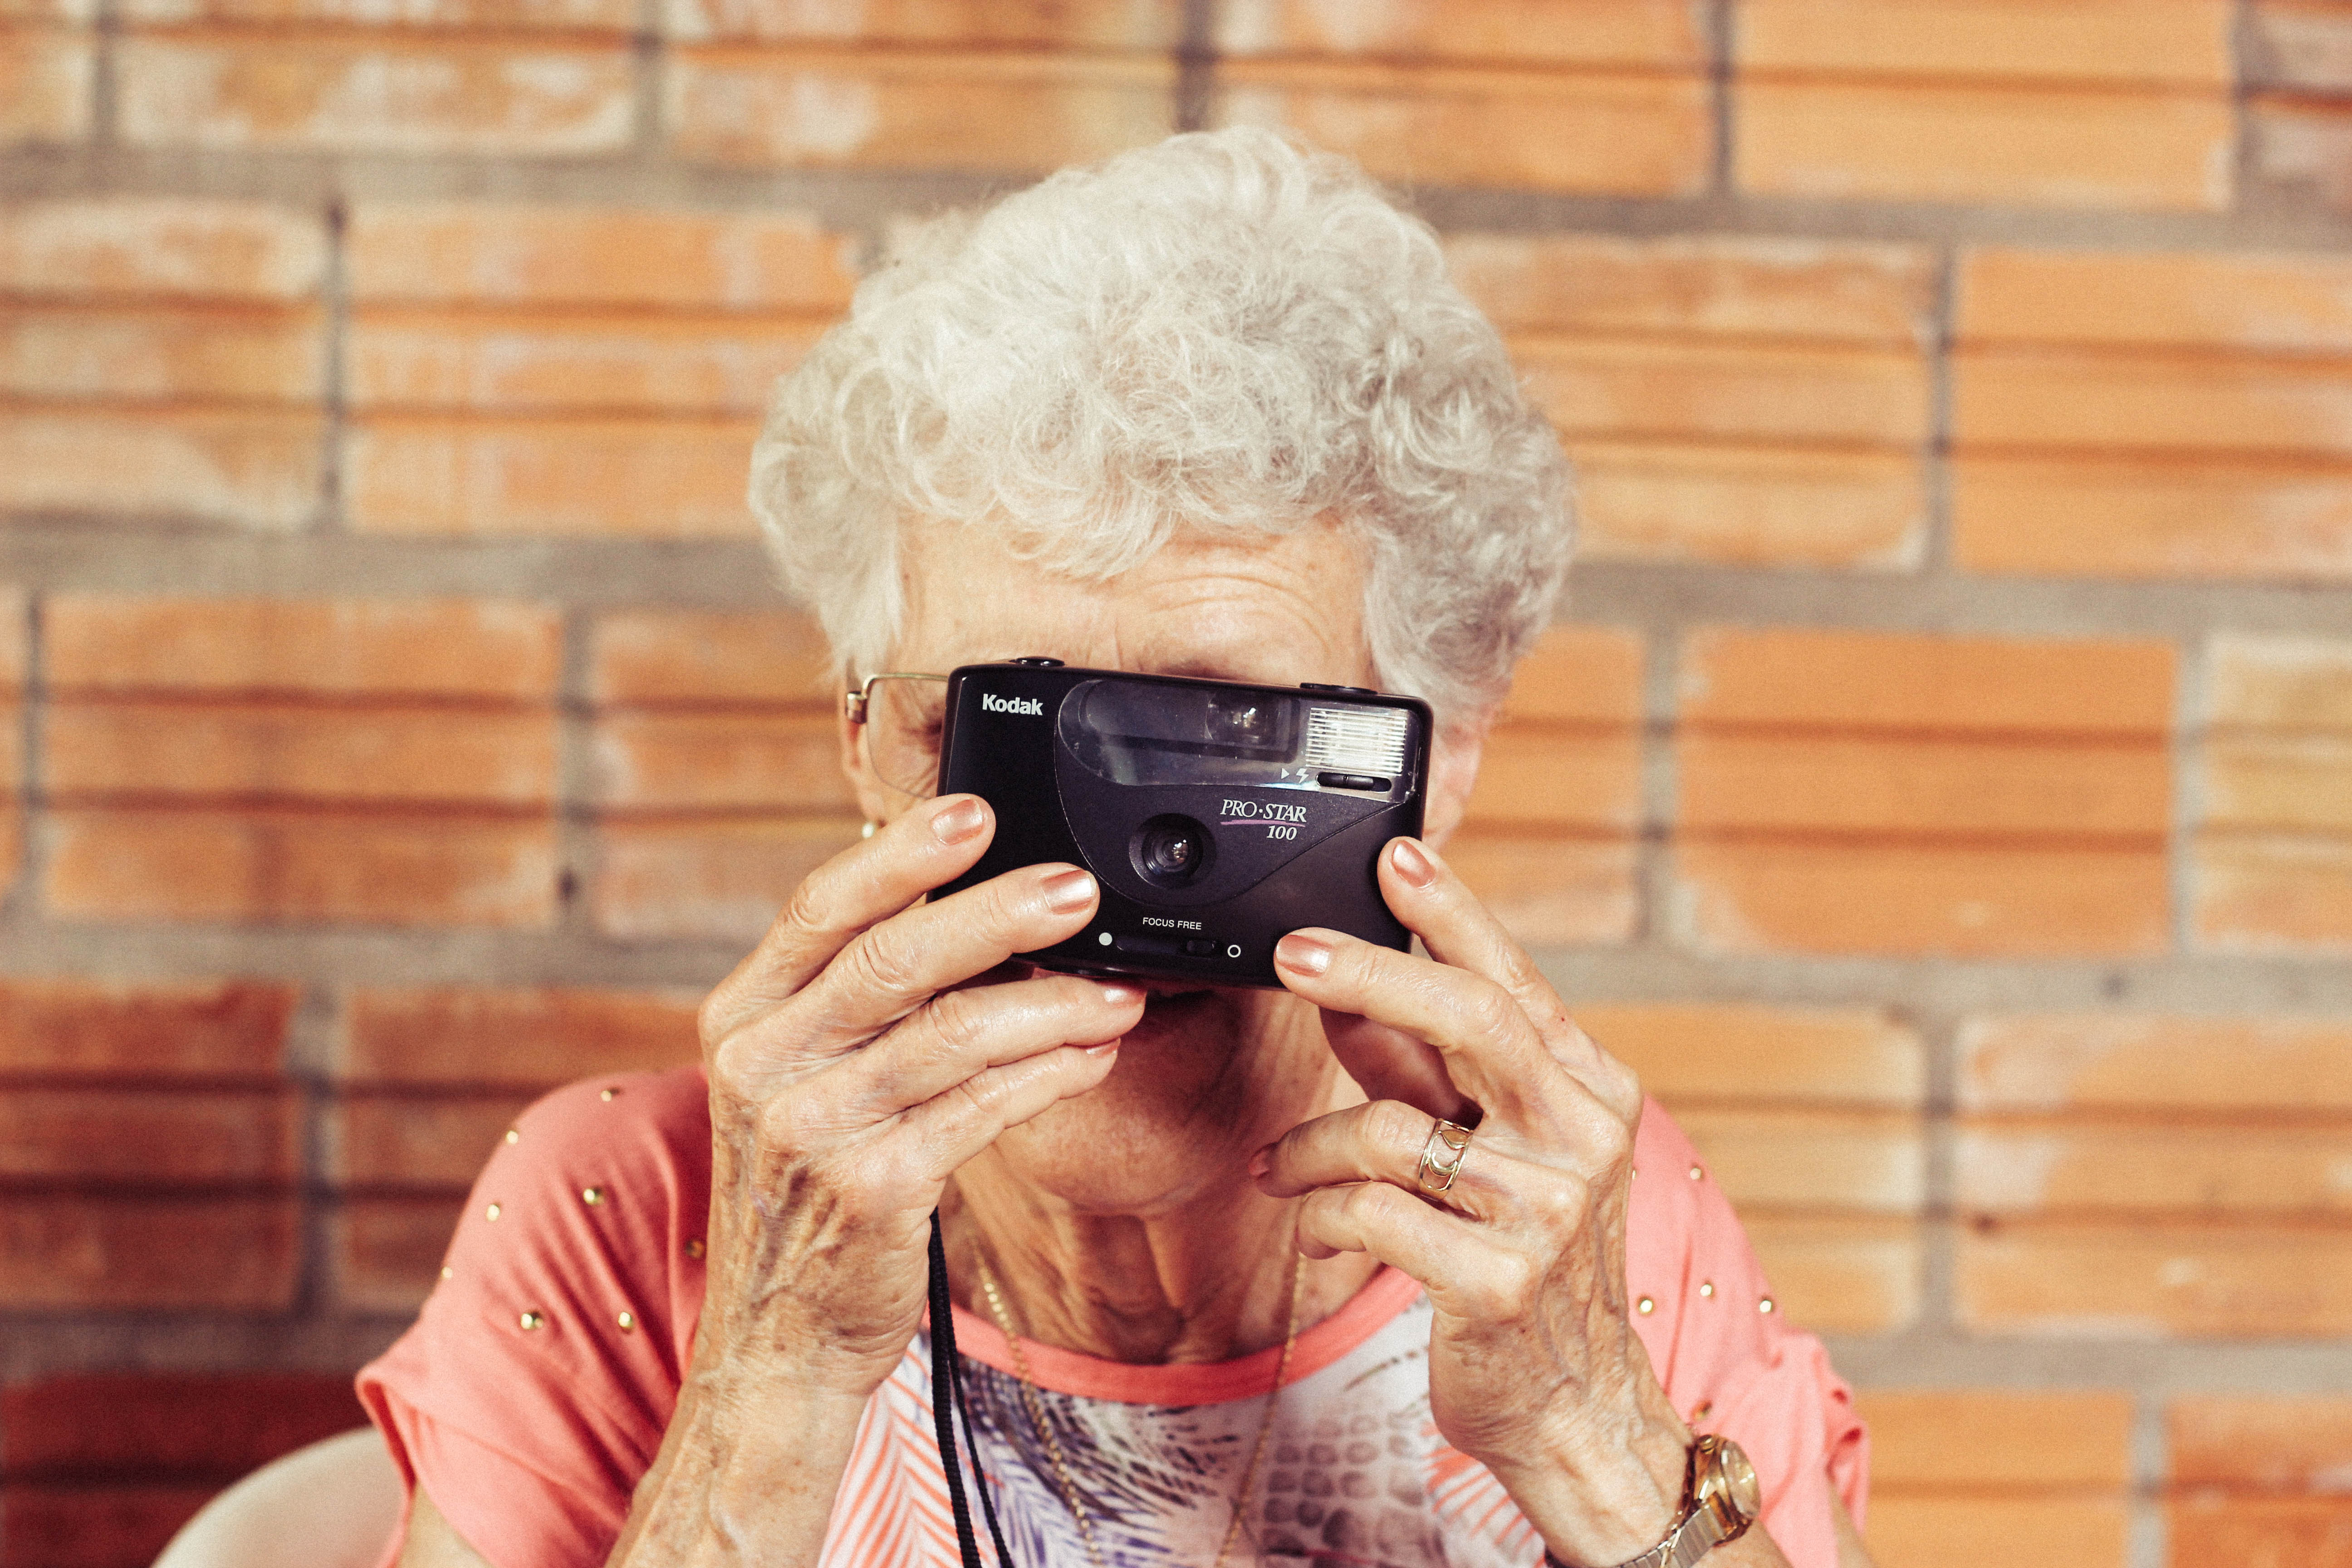
man, person, woman, camera, photography, old, portrait, grandma, grandmother, taking photo, close up, glasses, head, photograph, kodak, sense